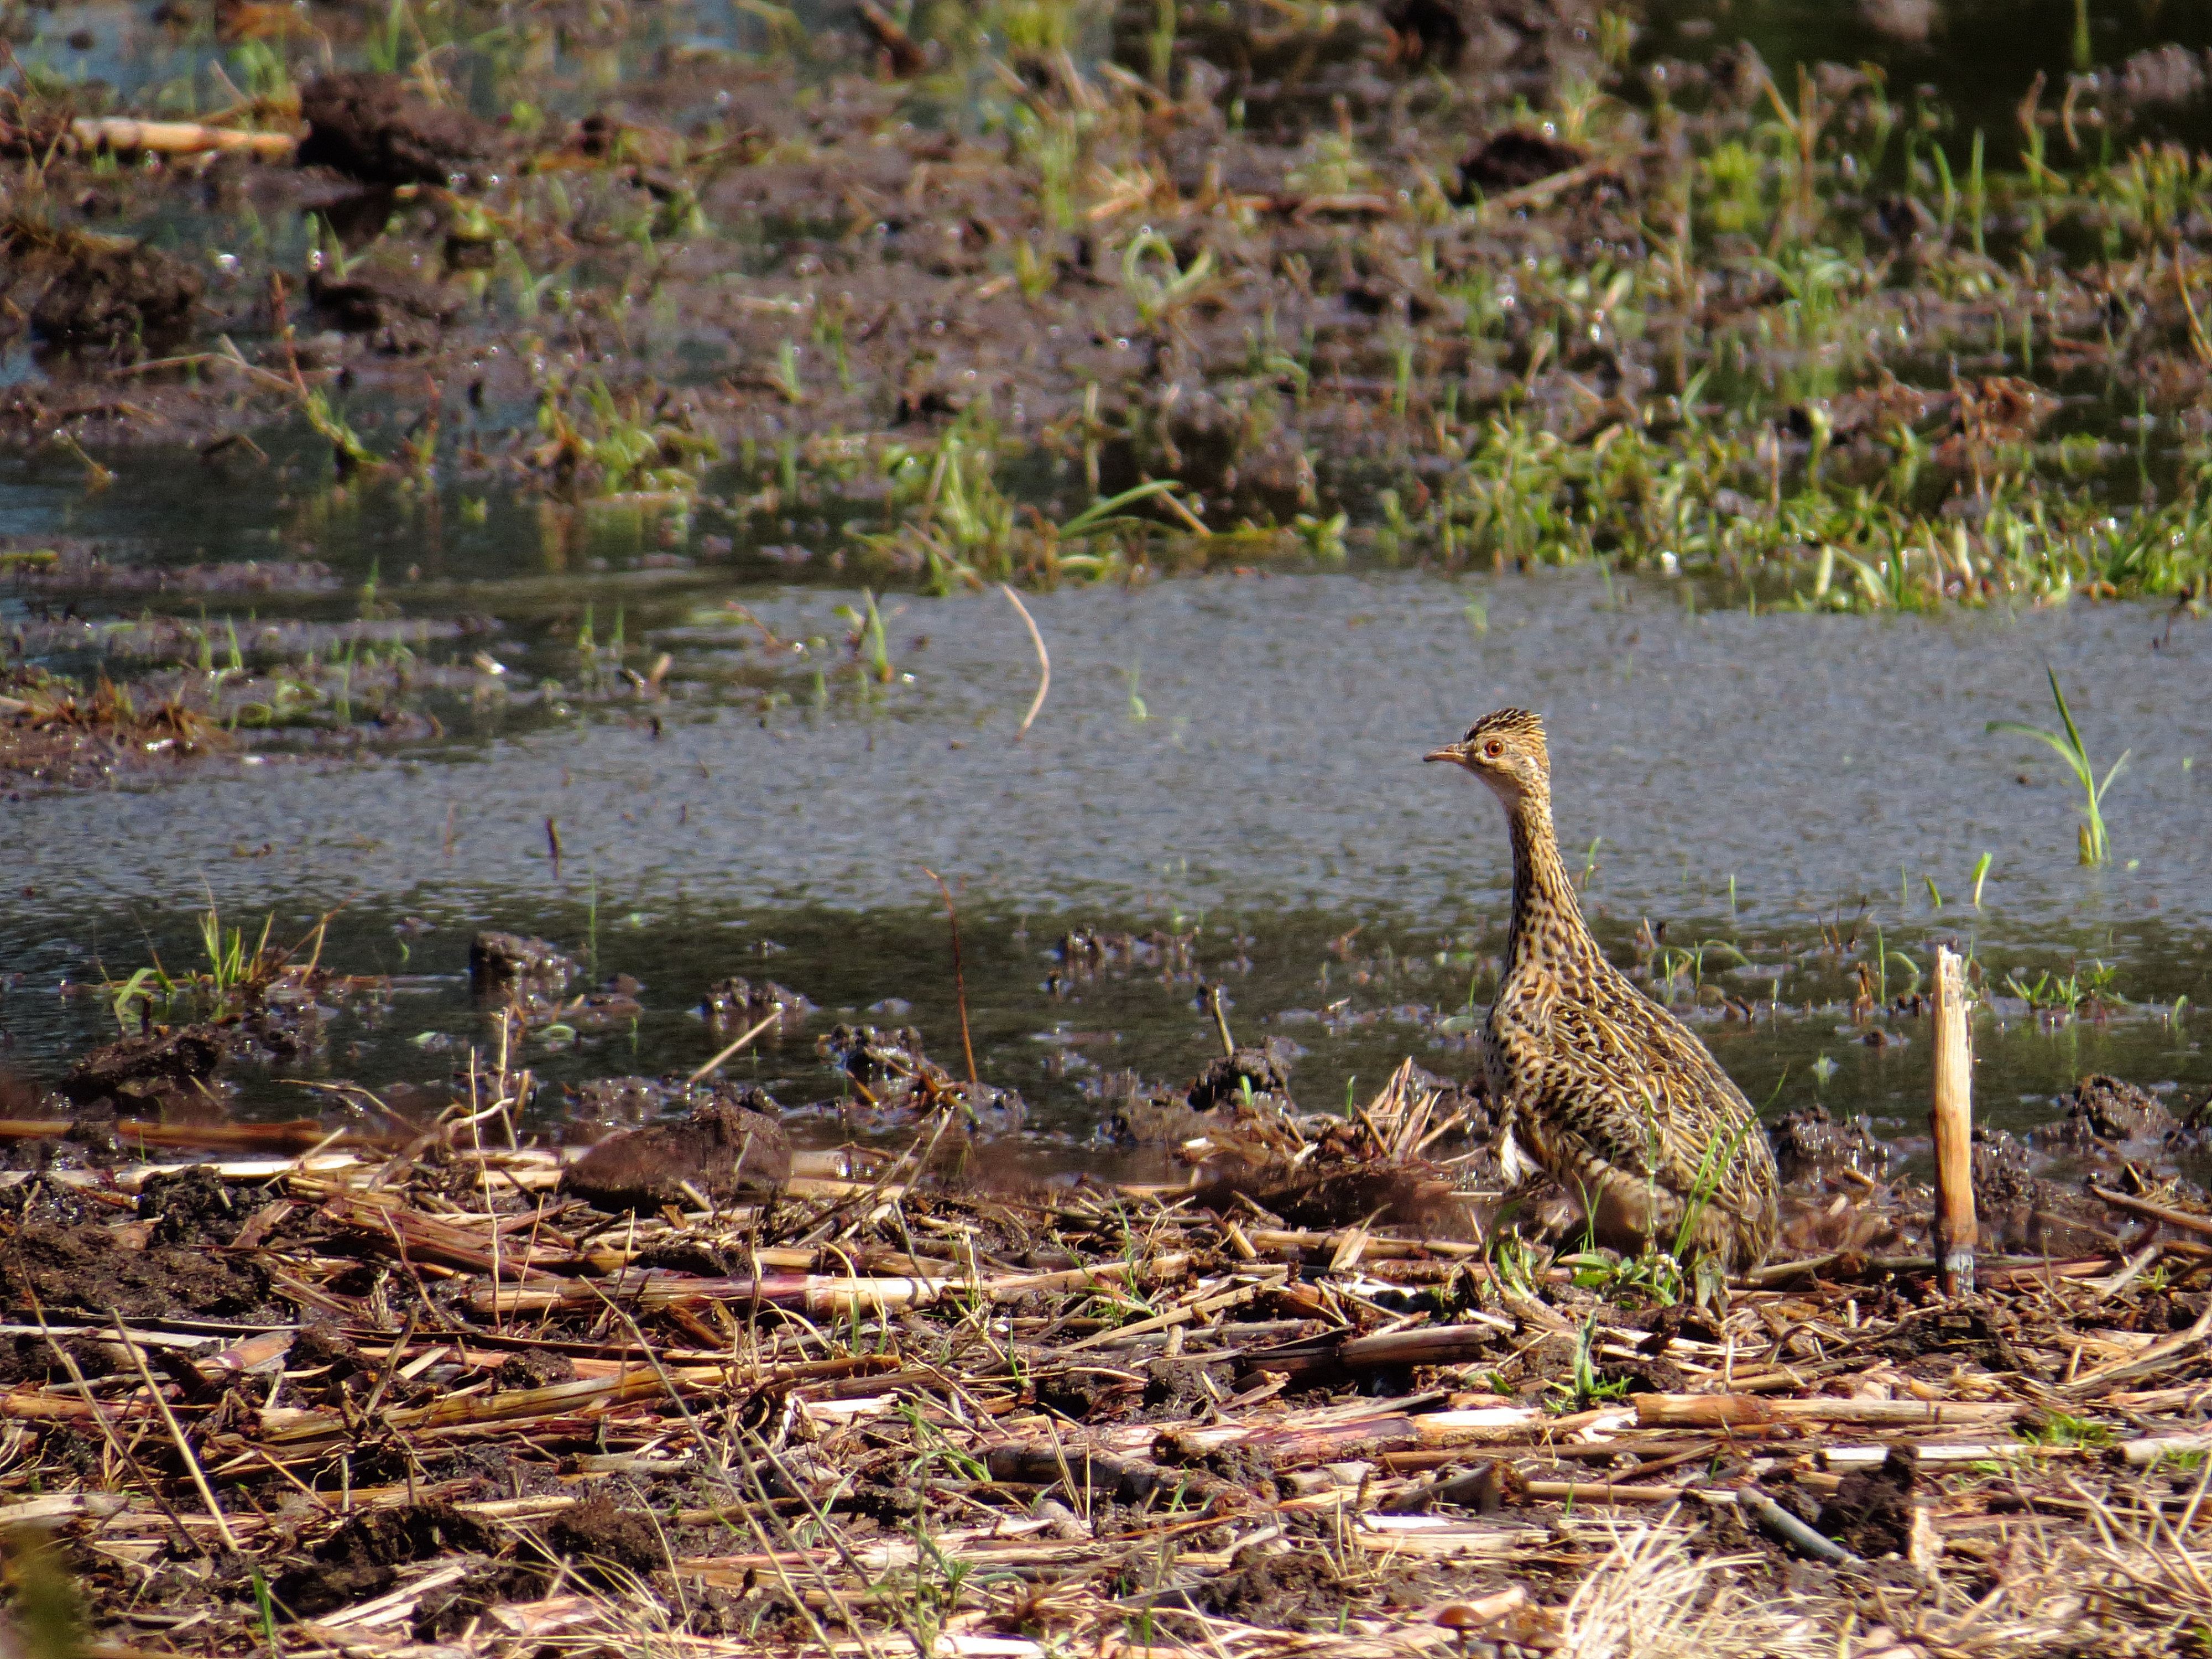
wildlife, American Bittern, bird, beak, crane like bird, nature reserve, terrestrial animal, adaptation, Freshwater marsh, plant, heron, limpkin, bank, shorebird, bayou, water bird, wetland